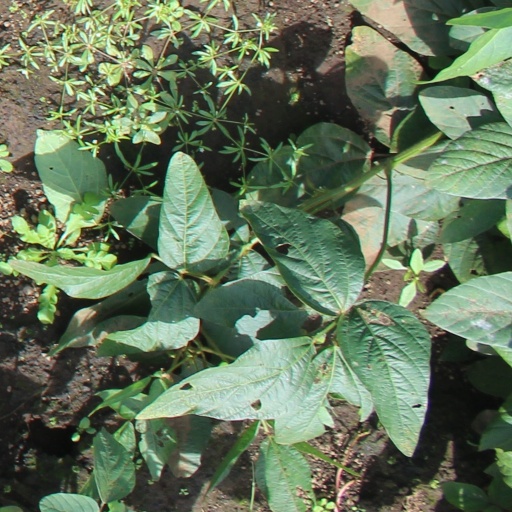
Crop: soybean